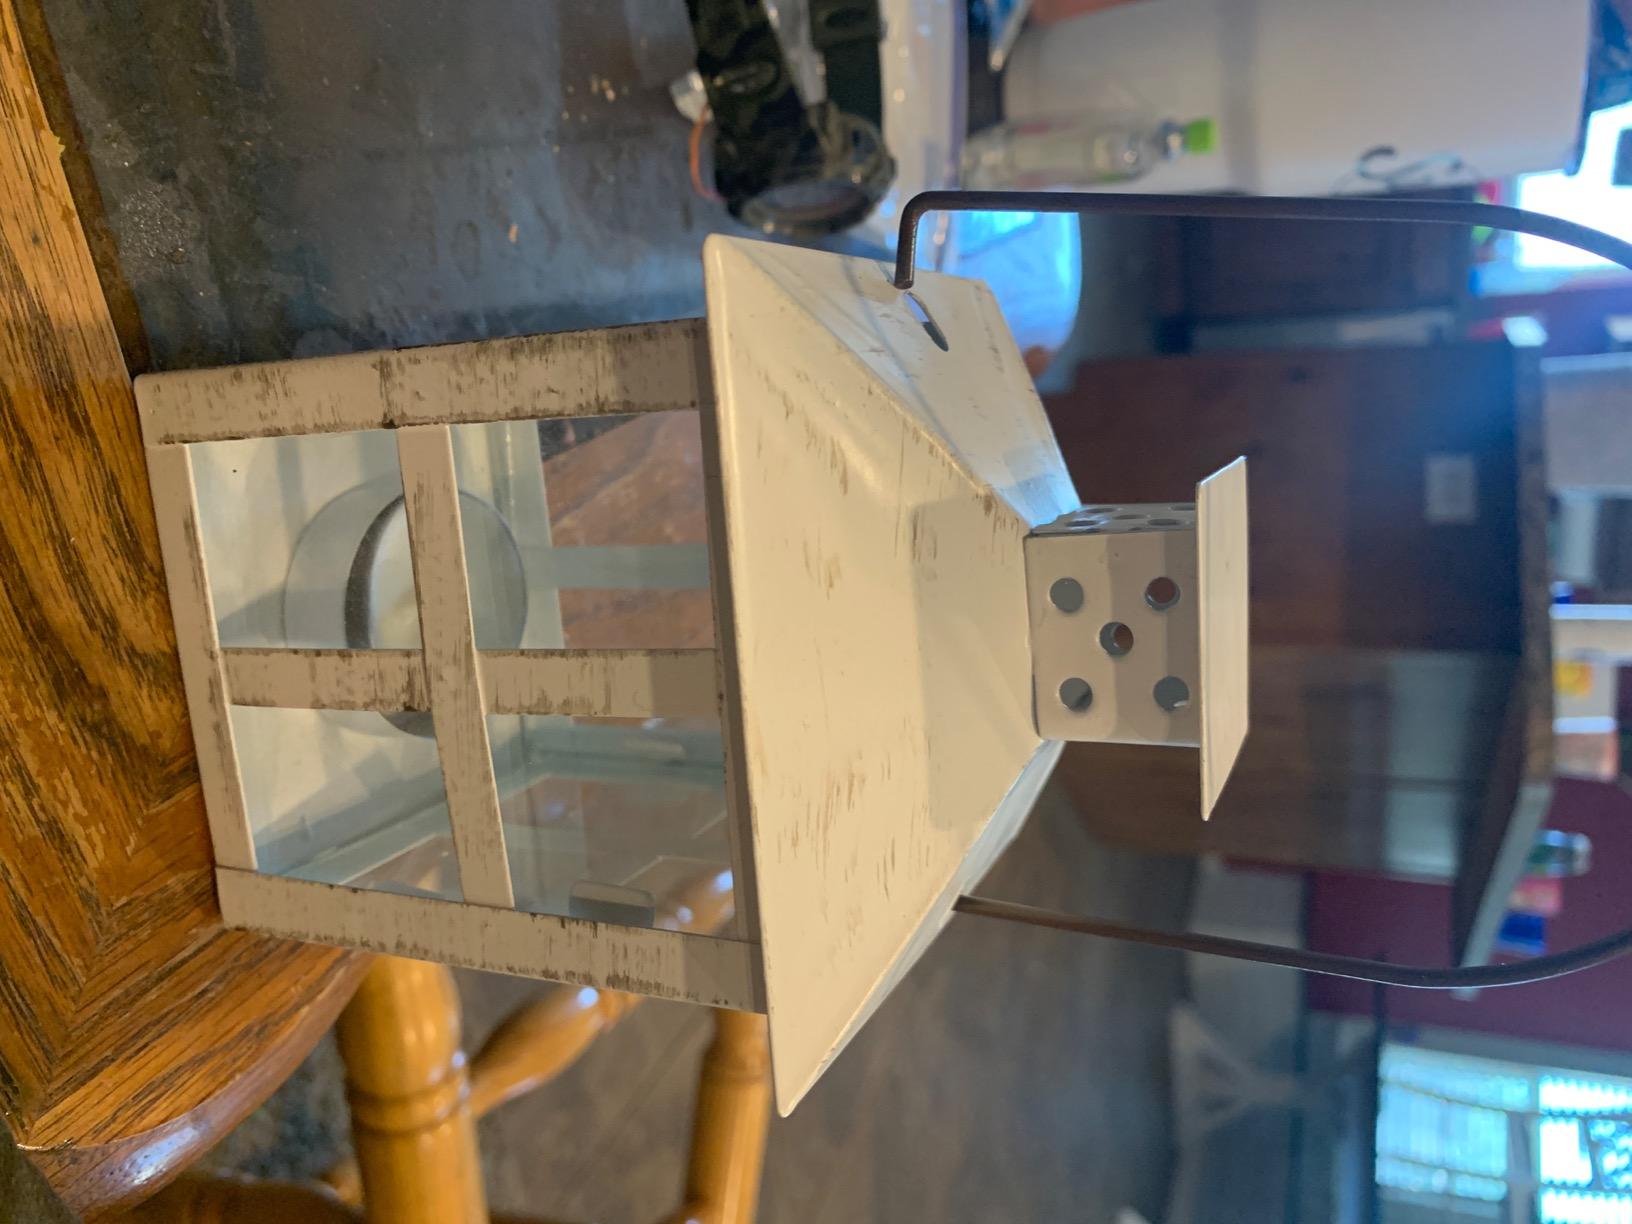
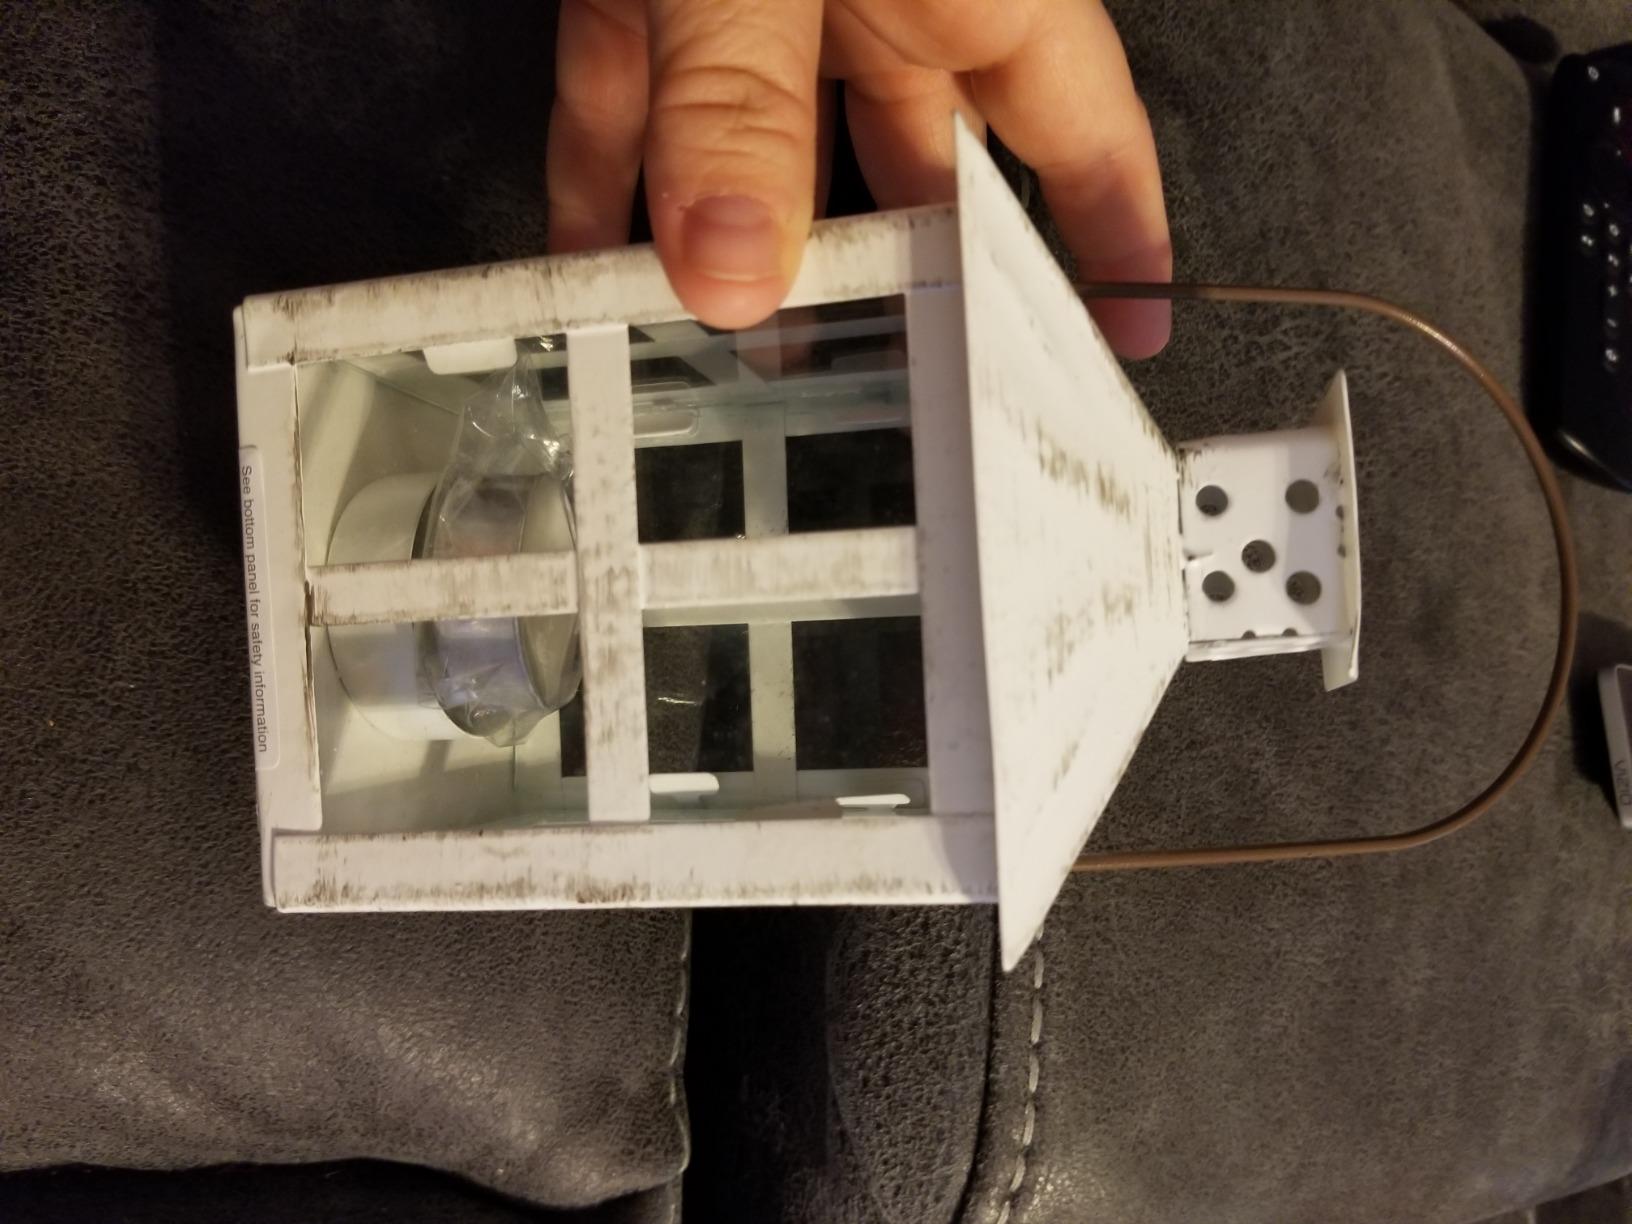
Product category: lantern
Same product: yes